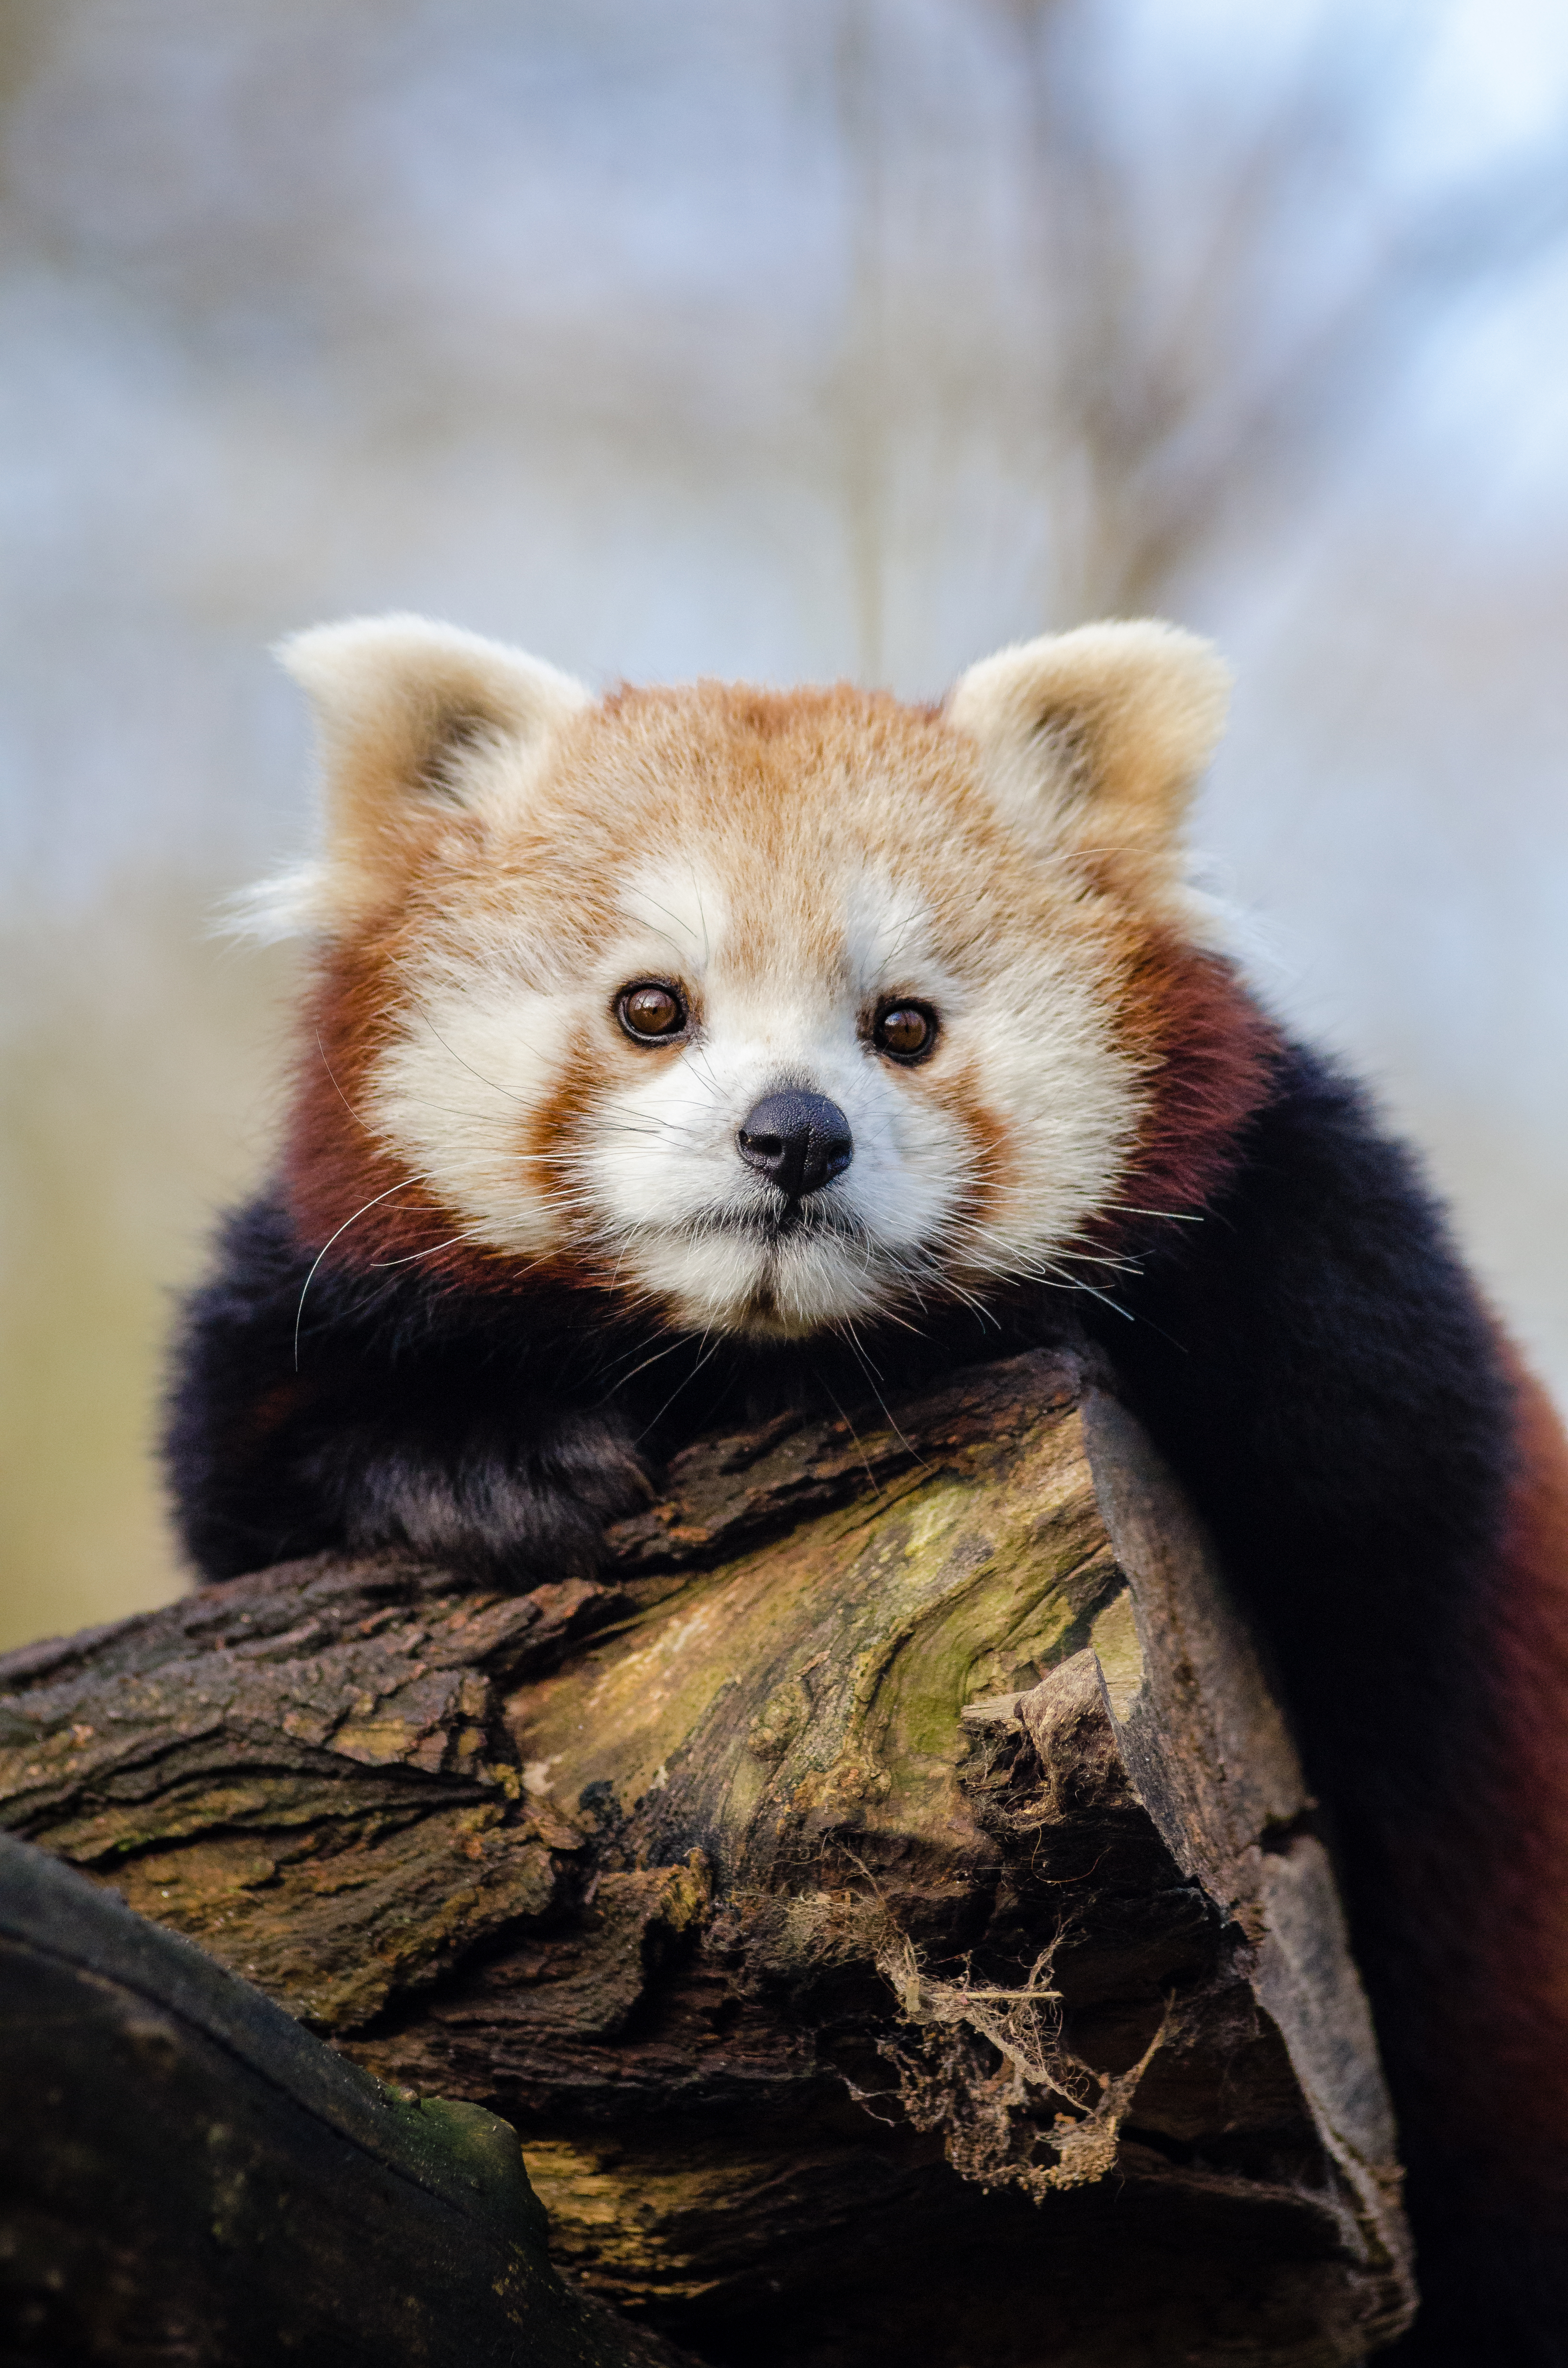
tree, nature, cold, winter, bokeh, vintage, sweet, feet, animal, cute, female, bear, wildlife, zoo, fur, orange, young, green, high, red, foot, mammal, nikon, fauna, red panda, panda, 2015, face, nose, whiskers, paw, tail, animals, ears, endangered, vertebrate, germany, deutschland, natur, paws, tier, iso, fell, gesicht, baum, adorable, bamboo, d7000, roter, kleiner, niedlich, sues, suess, species, bedrohte, tierart, tierpark, weiblich, jungtier, jung, ohren, schwanz, nase, bedroht, ailurus, fulgens, mozilla, firefox, wochenende, weekend, kalt, gr n, sus, carnivoran